Roy Moore

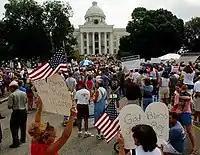
Rally before the Alabama State Capitol, August 16, 2003

On August 14, Moore announced his intention to defy Judge Thompson's order to have the monument removed. Two days later, large rallies in support of Moore and the Ten Commandments monument formed in front of the judicial building, featuring speakers such as Alan Keyes, the Reverend Jerry Falwell, and Moore himself. The crowd peaked at an estimated count of 4,000 that day, and anywhere from several hundred to over a thousand protesters remained through the end of August.